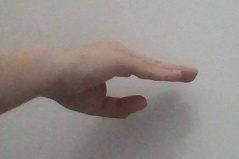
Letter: jeem